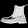
Label: Ankle boot